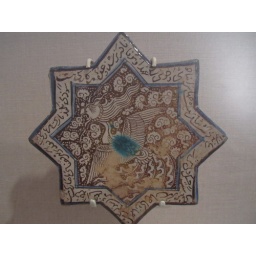
Iran (probably Kashan)Late 13th centuryCeramic; fritware, painted in luster and blue over an opaque white glazeItem number: 86.227.72